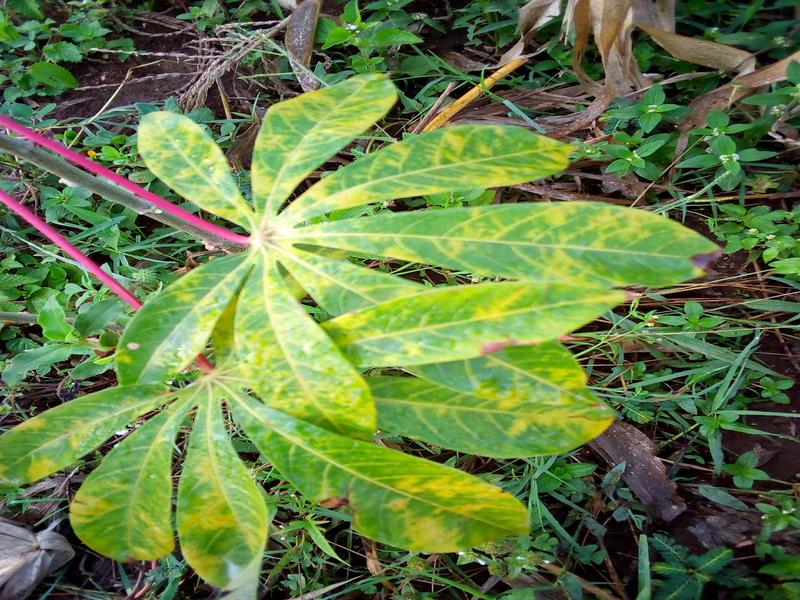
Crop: cassava
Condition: brown_streak_disease